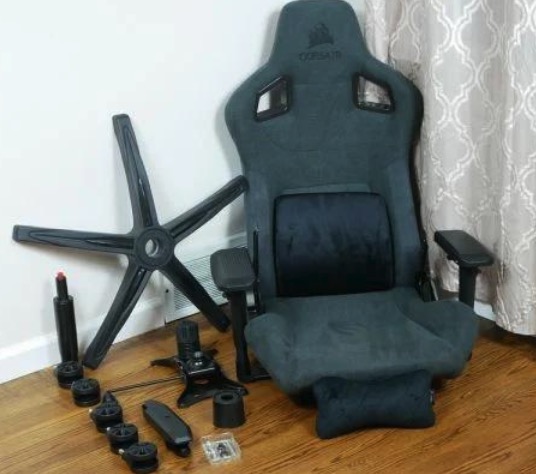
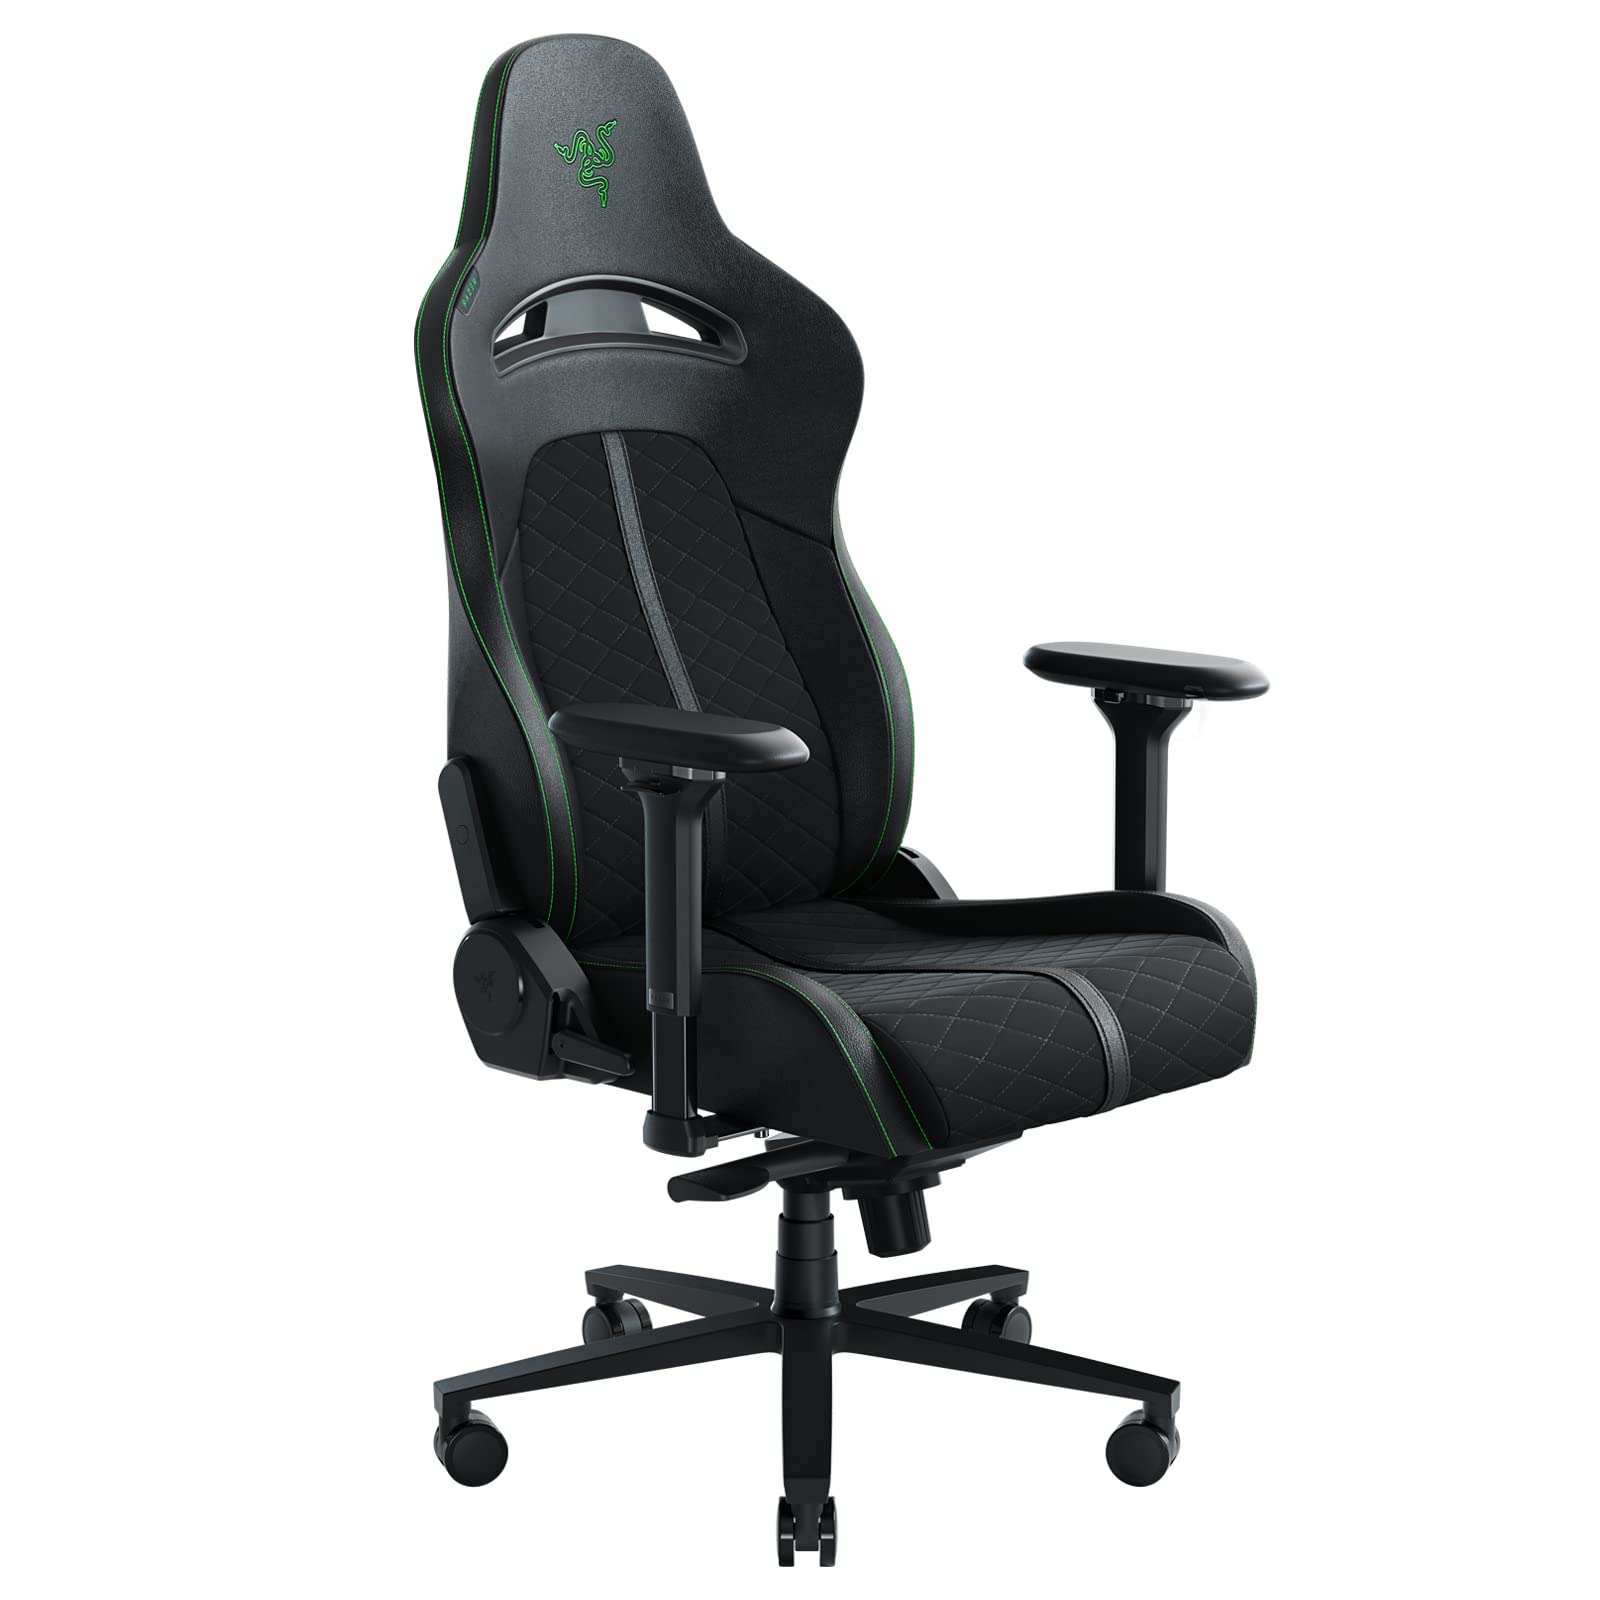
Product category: items_chair
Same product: no